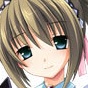
Portrait style: Anime Portrait